Emplastus

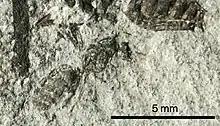
"E.(?) ocellus" male

The species was first described by Heer as "Formica ocella" from a pair of queens and males that he thought to be mating when entombed in the lake bottom, in addition to an additional solitary male. The type queen has a body length of , while the males range between . The head capsule is rectangular in outline with straight sides and a concave outline to the rear margin. The front edge of the clypeus is straight, bordering the mandibles which have a curving shape. The unique features of the head are distinct to the species, but preservation is poor enough that placement into a new genus or existing genus is problematic.